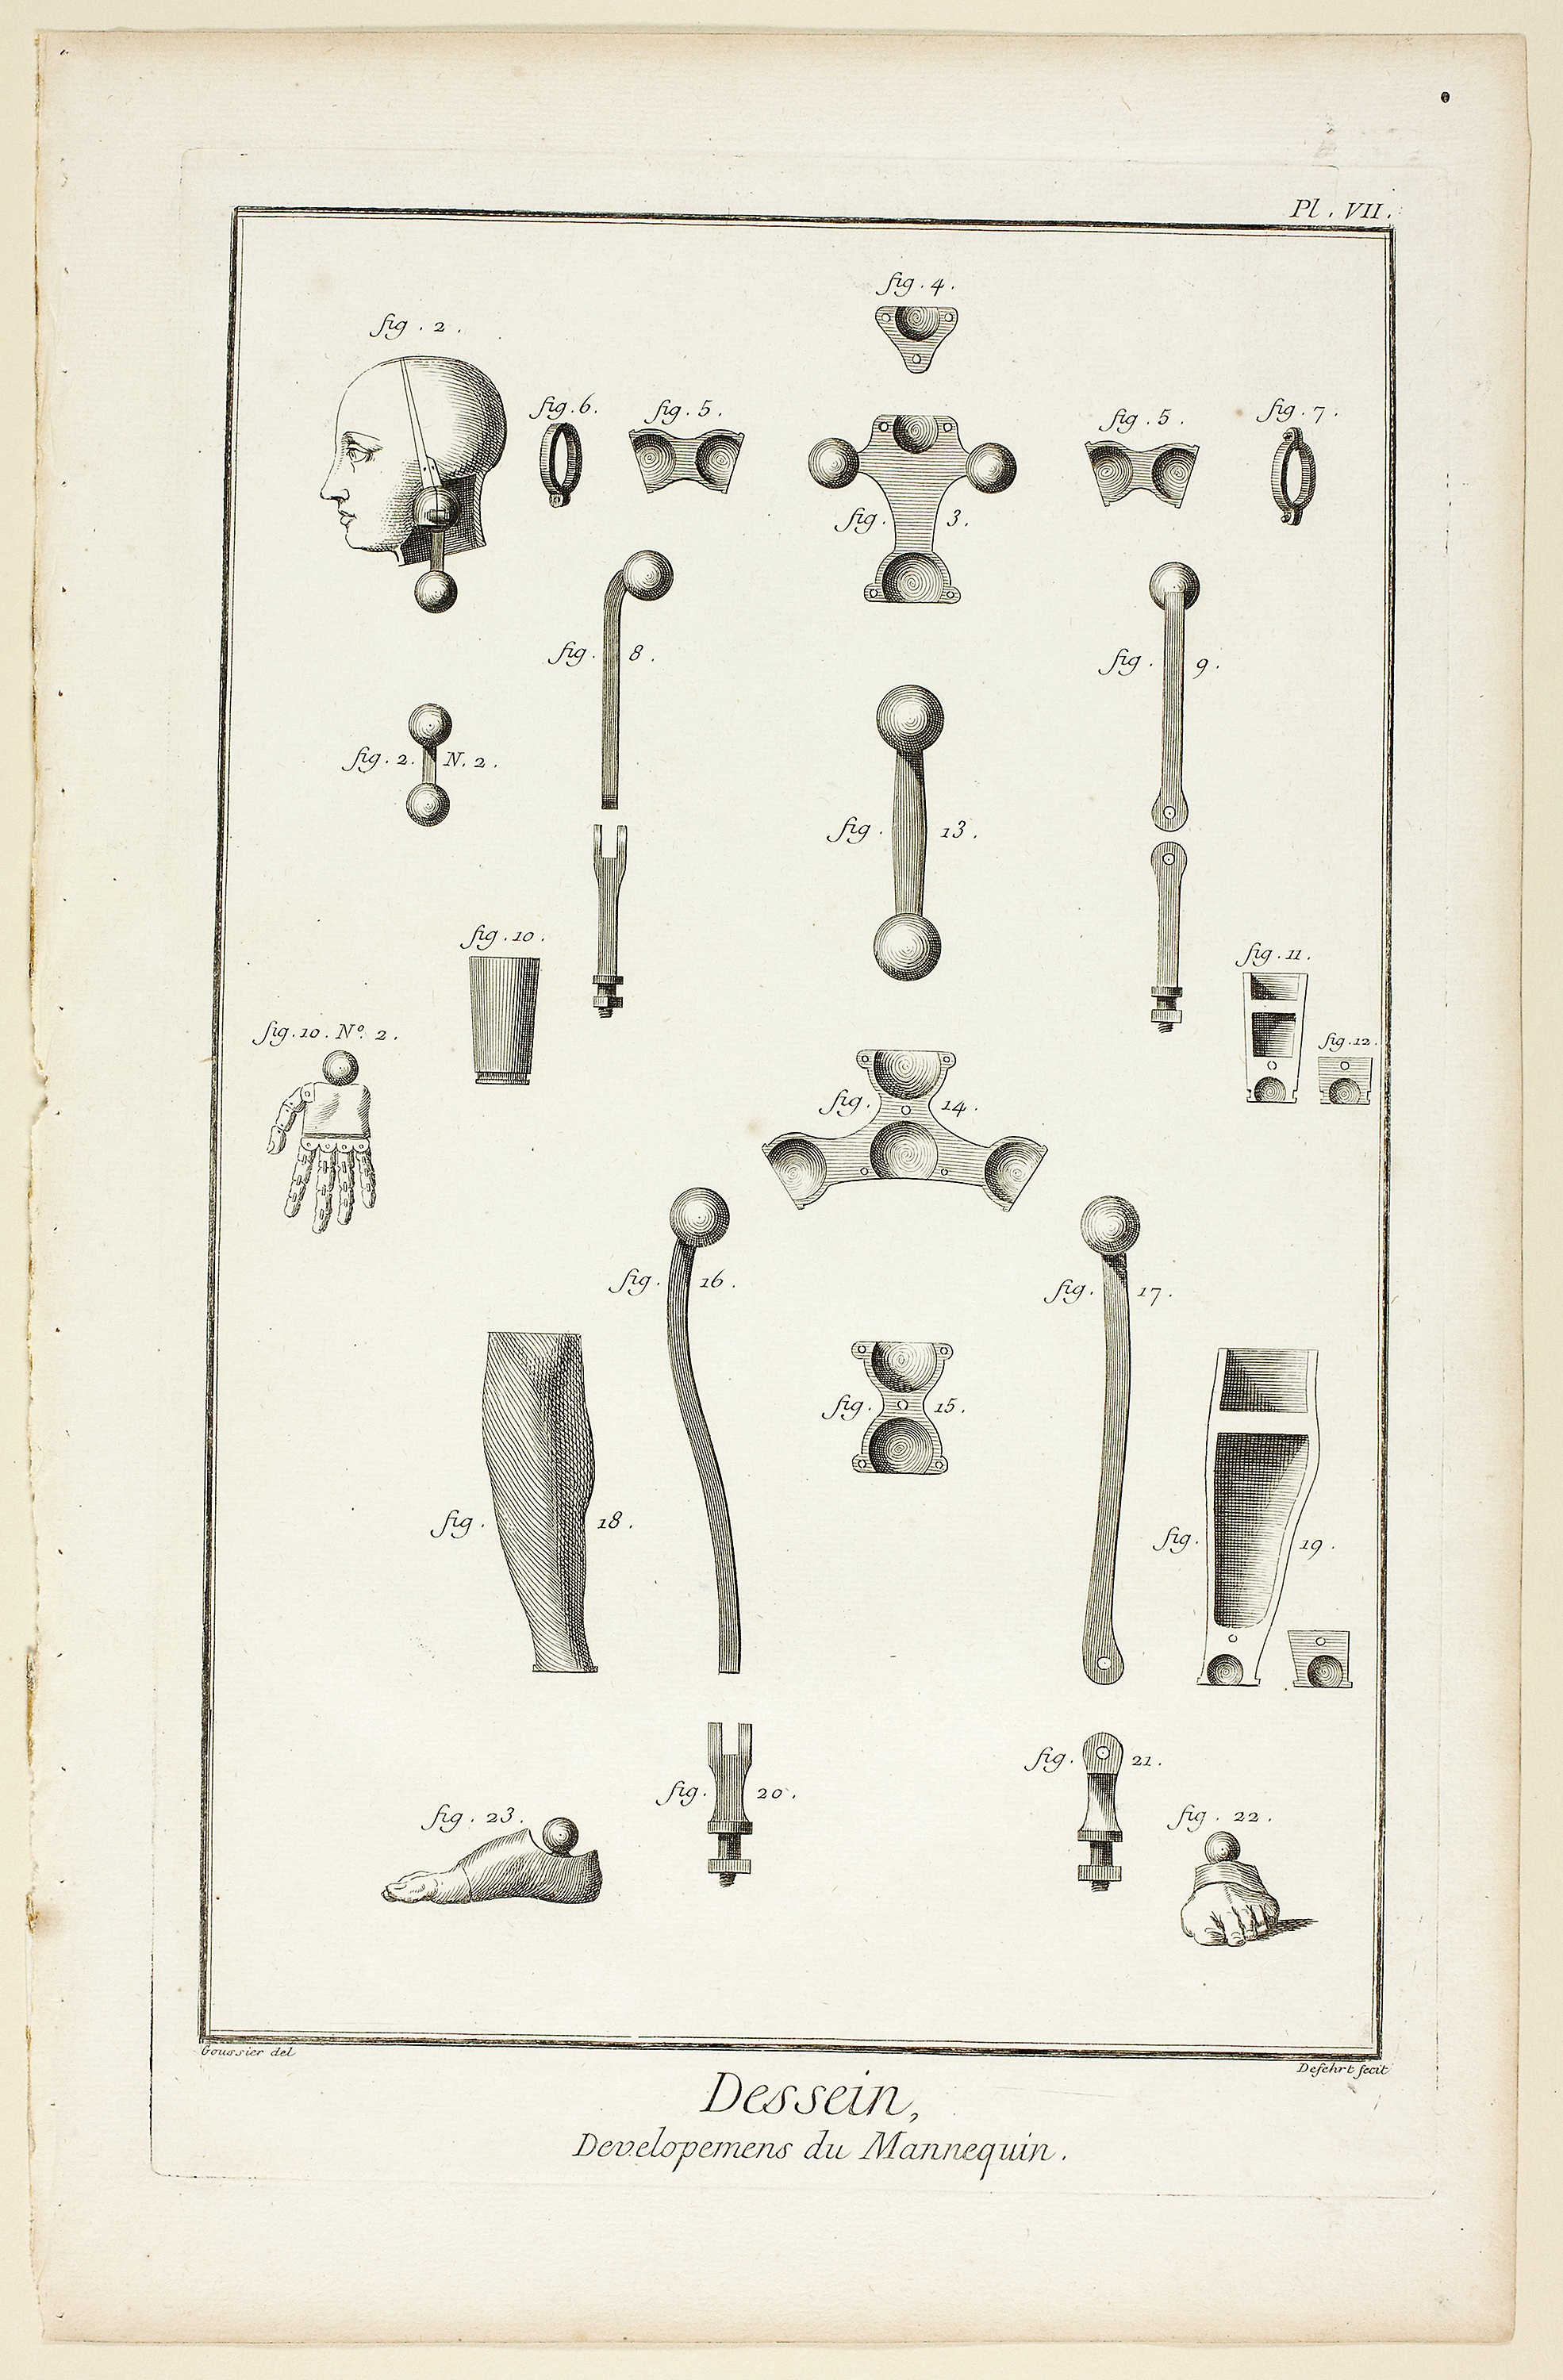
text, font, line, design, paper, drawing, diagram, artwork, picture frame, pattern